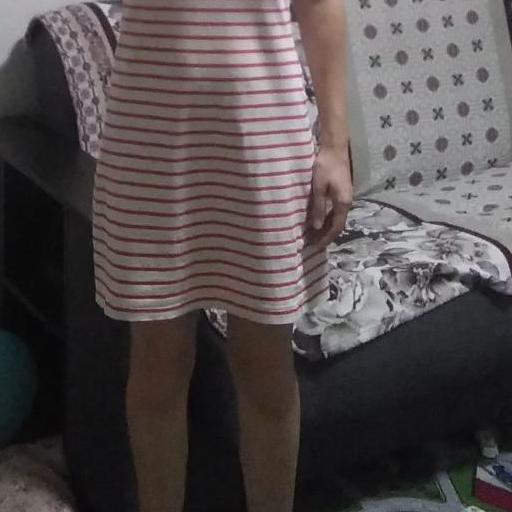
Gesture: no_gesture